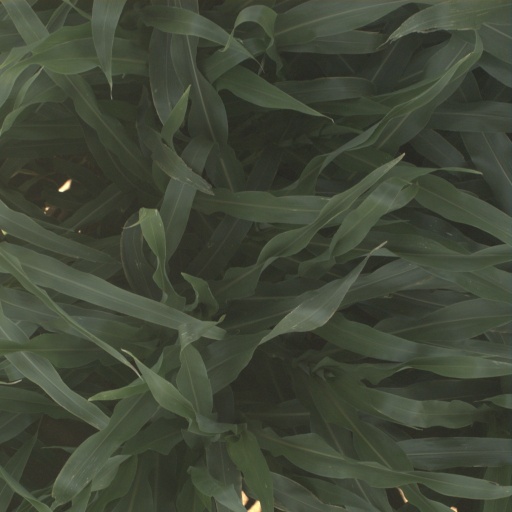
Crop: sorghum